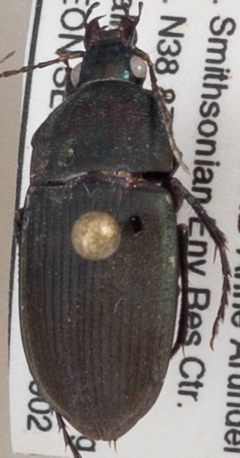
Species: Chlaenius tomentosus
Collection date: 2021-09-02
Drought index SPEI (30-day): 1.69
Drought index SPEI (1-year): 1.69
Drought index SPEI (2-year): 1.69